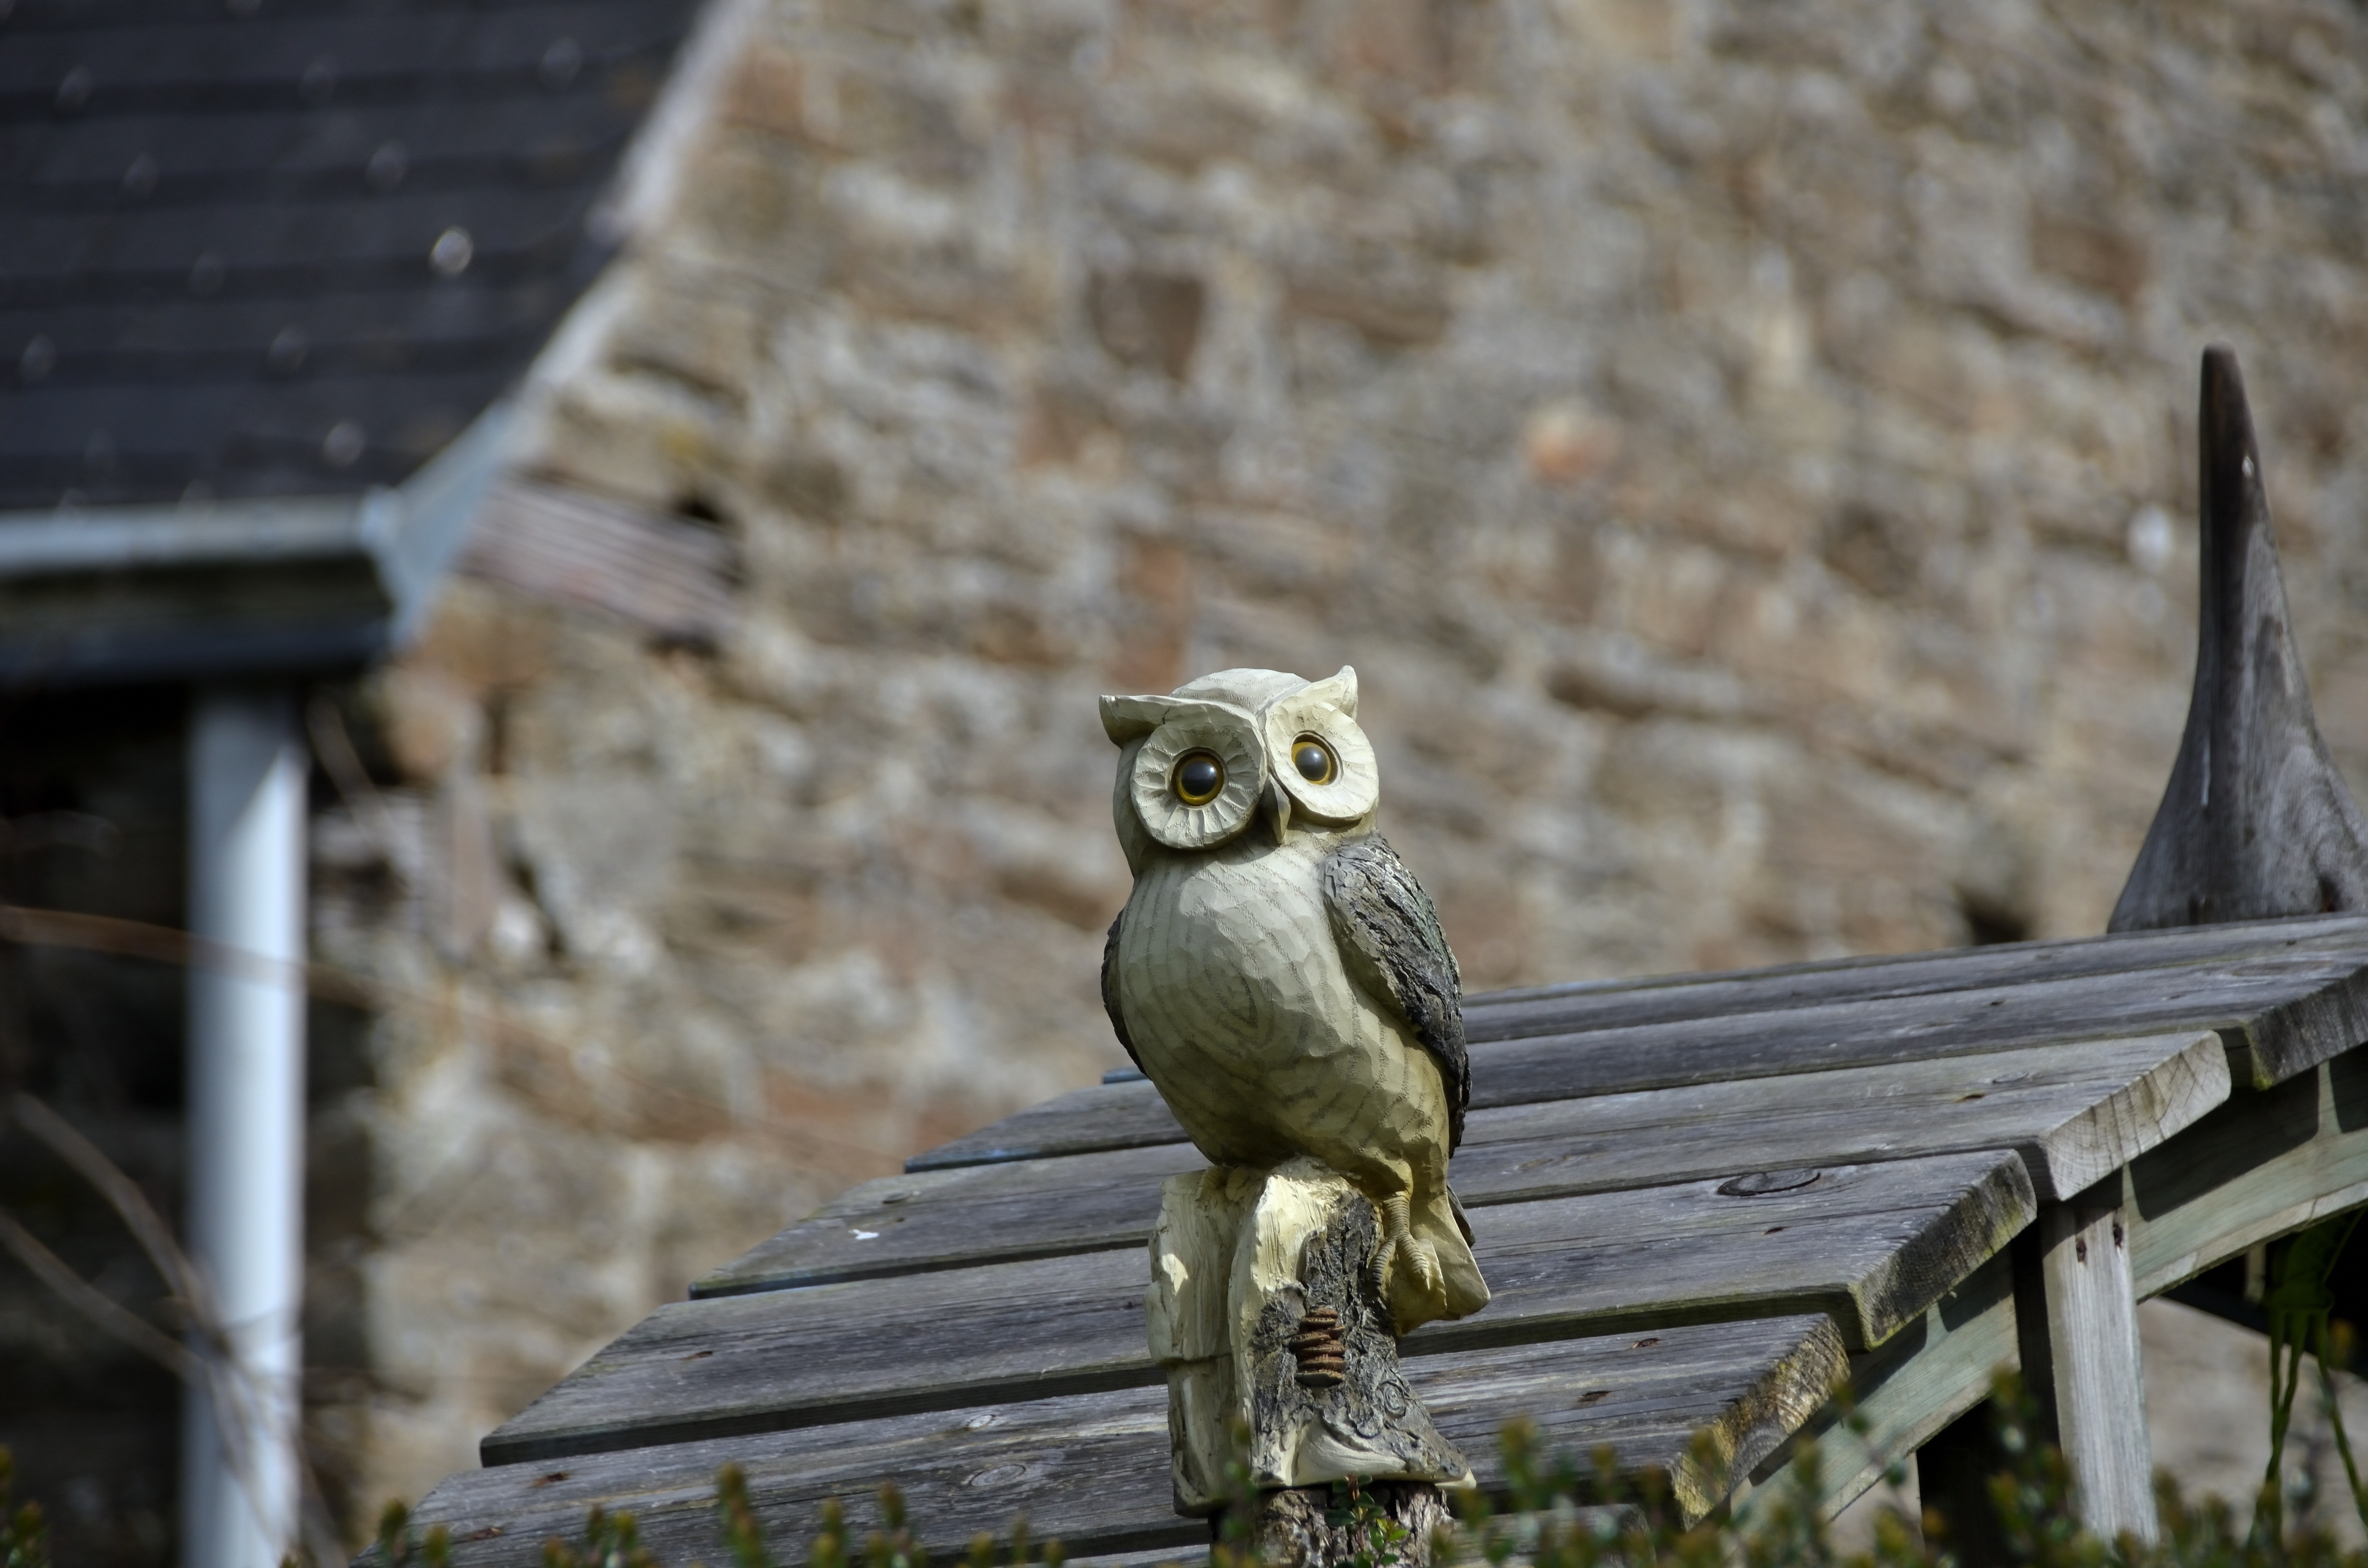
bird, animal, wildlife, zoo, decoration, owl, fauna, bird of prey, sculpture, eyes, art, vertebrate, falcon, wood carving, perching bird